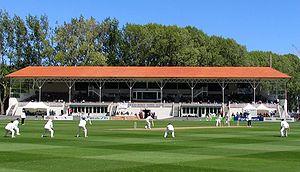
La Coupe du monde de cricket de 2015 est la onzième édition de la Coupe du monde de cricket. Elle se déroule en Australie et en Nouvelle-Zélande du 14 février au 29 mars 2015. Quatorze sélections y participent : les 10 membres de plein droit de l'International Cricket Council, qualifiés d'office, et quatre équipes s'étant hissées à ce niveau par le biais de divers tournois et épreuves de qualification. Le premier tour se compose de deux groupes de sept. Il est suivi d'une phase à élimination directe : quarts de finale, demi-finales, et finale au Melbourne Cricket Ground de Melbourne.